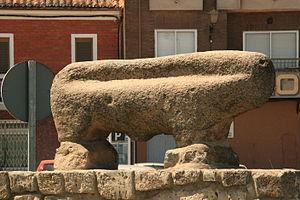
Un verraco est une figure en granite représentant un animal, principalement un porc ou un taureau. Caractéristiques de la culture vettone, on les rencontre principalement dans l'ouest de l'Espagne et dans le nord du Portugal.